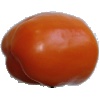
Label: Pepper Orange 1